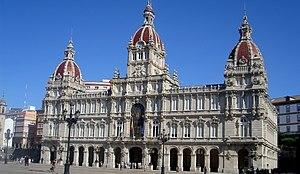
Juan Navarro Ramón est un artiste peintre et lithographe espagnol né à Altea le 21 février 1903, mort à Sitges le 6 juin 1989.